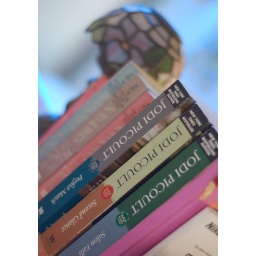
book in the kitchen